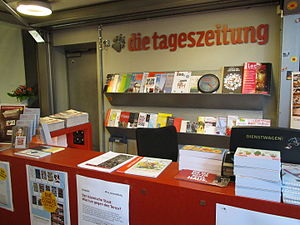
Die tageszeitung
die tageszeitungs logo i butik i Berlin
die tageszeitung er en tysk avis, der blev grundlagt i 1978 i Berlin. Avisen er kooperativt ejet, har stærkt fokus på økologi og har politisk ofte støttet partiet Die Grünen, hvilket dog ikke forhindrede den i at kritisere den koalitionsregering mellem Grünen og SPD, der var ved magten 1998-2005. Avisen har et oplag på 55.000, hvoraf langt størstedelen sælges i abonnement. Avisens redaktør er siden 1999 Bascha Mika.